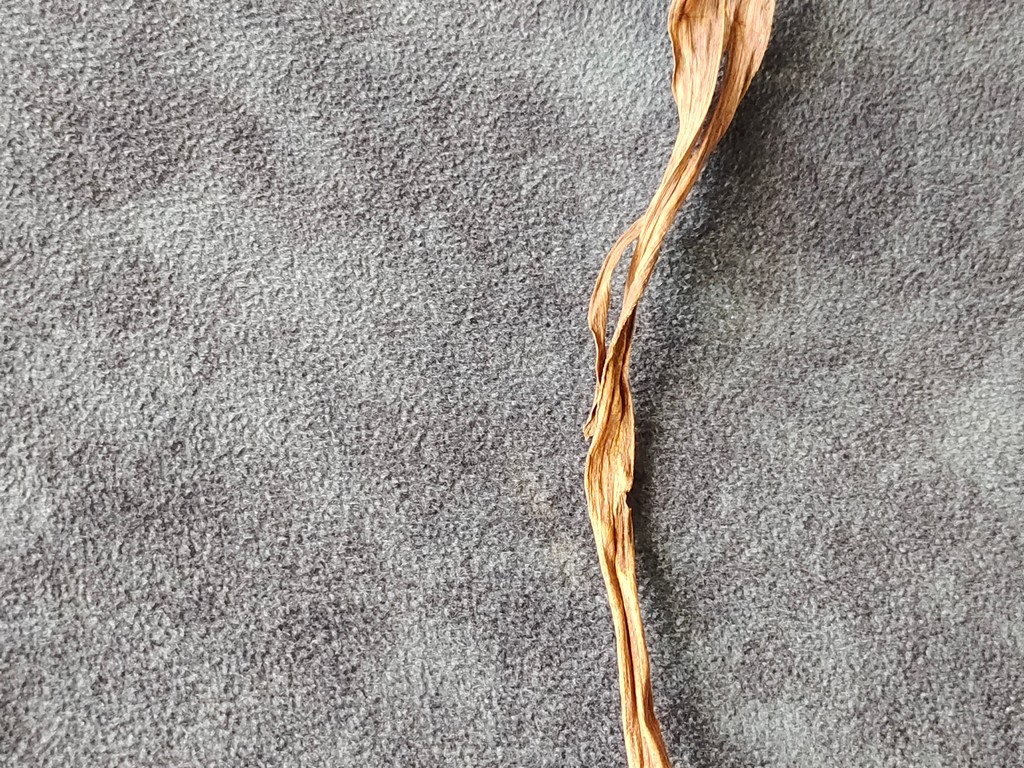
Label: Dried